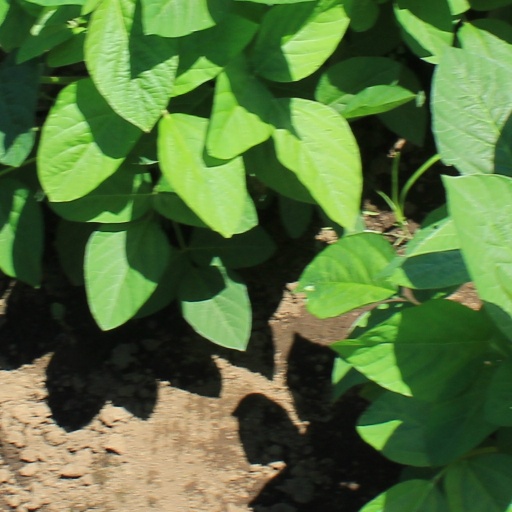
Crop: soybean